Mont Froid

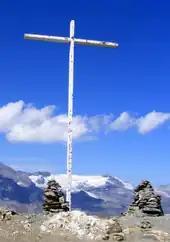
Summit cross

The summit can be reached on foot starting from the refuge du Petit Mont Cenis. The itinerary doesn't require alpinistic skills but some hiking experience and is quite popular among hikers also because its historical interest. The ascent to Mont Froid can be easily combined with the neioghbouring Pointe de Bellecombe.